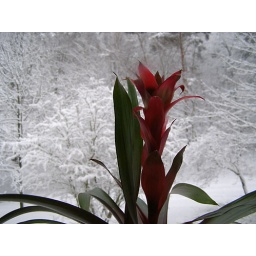
Taken in the morning from my bedroom window